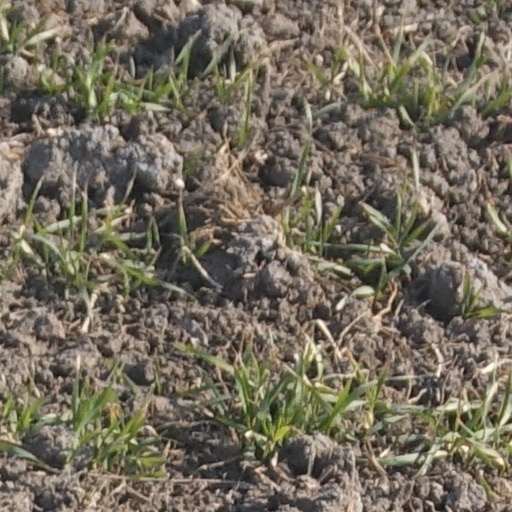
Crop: wheat